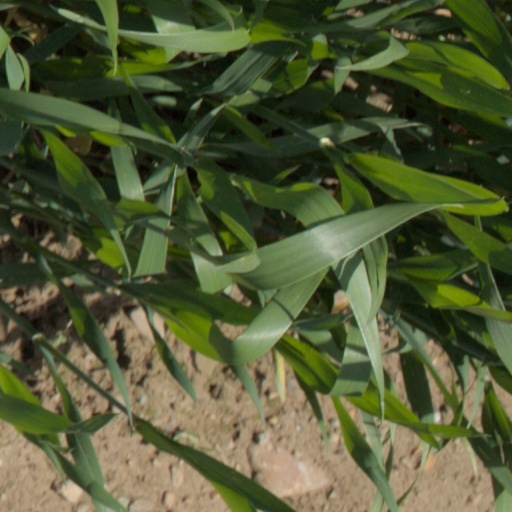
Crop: wheat